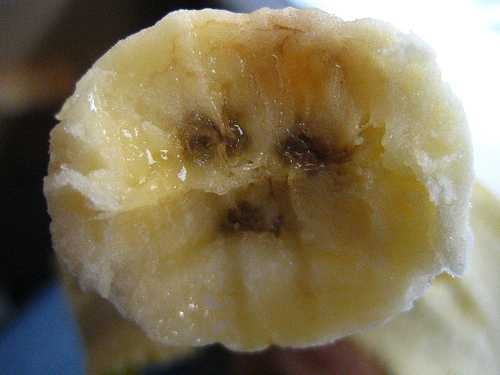
Label: Banana